Eucalyptus camfieldii

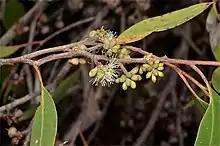
flowers and buds

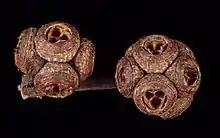
fruit

"Eucalyptus camfieldii" is a usually a mallee that grows to a height of but sometimes a straggly tree to . It forms a lignotuber up to across with a number of stems. It has persistent, grey or brownish, stringy and fibrous bark. Young plants and coppice regrowth have heart-shaped to almost round leaves long and wide. Adult leaves are broadly lance-shaped, the same glossy green on both sides, long and wide on a petiole long. The flowers are borne in groups of between nine and fifteen in leaf axils on a flattened peduncle long but the individual buds are sessile. Mature buds are oval to oblong, long and wide with a conical operculum. Flowering mainly occurs from August to November and the flowers are white. The fruit are woody flattened hemispherical capsules crowded together, long and wide with the valves roughly level with the rim.